Marguerite Young (journalist)

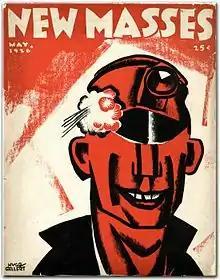
"New Masses" cover of May 1926 by Hugo Gellert.

In 1934, Herman Michaelson, an editor at the "New Masses" and former editor of the "New York World" offered Young to have her write stories for the "New Masses." She traveled to Pittsburgh, where she stayed with Harvey O'Connor and wife Jesse Lloyd (daughter of progressive muckraking journalist Henry Demarest Lloyd), and wrote on steel workers. She also appeared in a 1934 publicity photo depicting "Some Writers and Editors of the "New Masses"" that included Josephine Herbst, Ella Winter, and Anna Rochester.